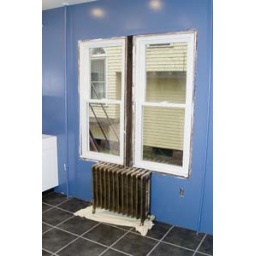
the window wall in the kitchen